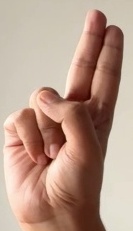
ASL sign: U